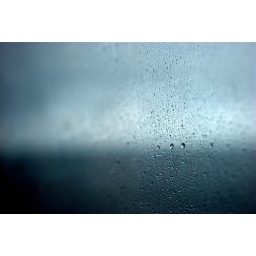
The rain on the glass on the rough boat ride over to Ptown.